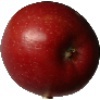
Label: Apple Braeburn 1